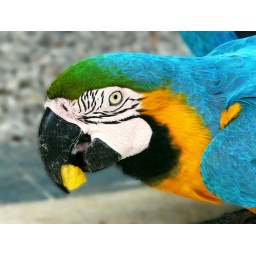
A spectacular sight watching the parrots eating the fruit within the grounds of the Dreams Resort, Dominican Republic.